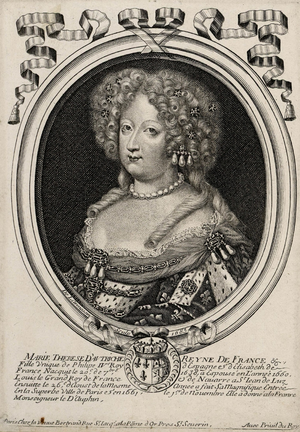
Cette page concerne l’année 1683 du calendrier grégorien.